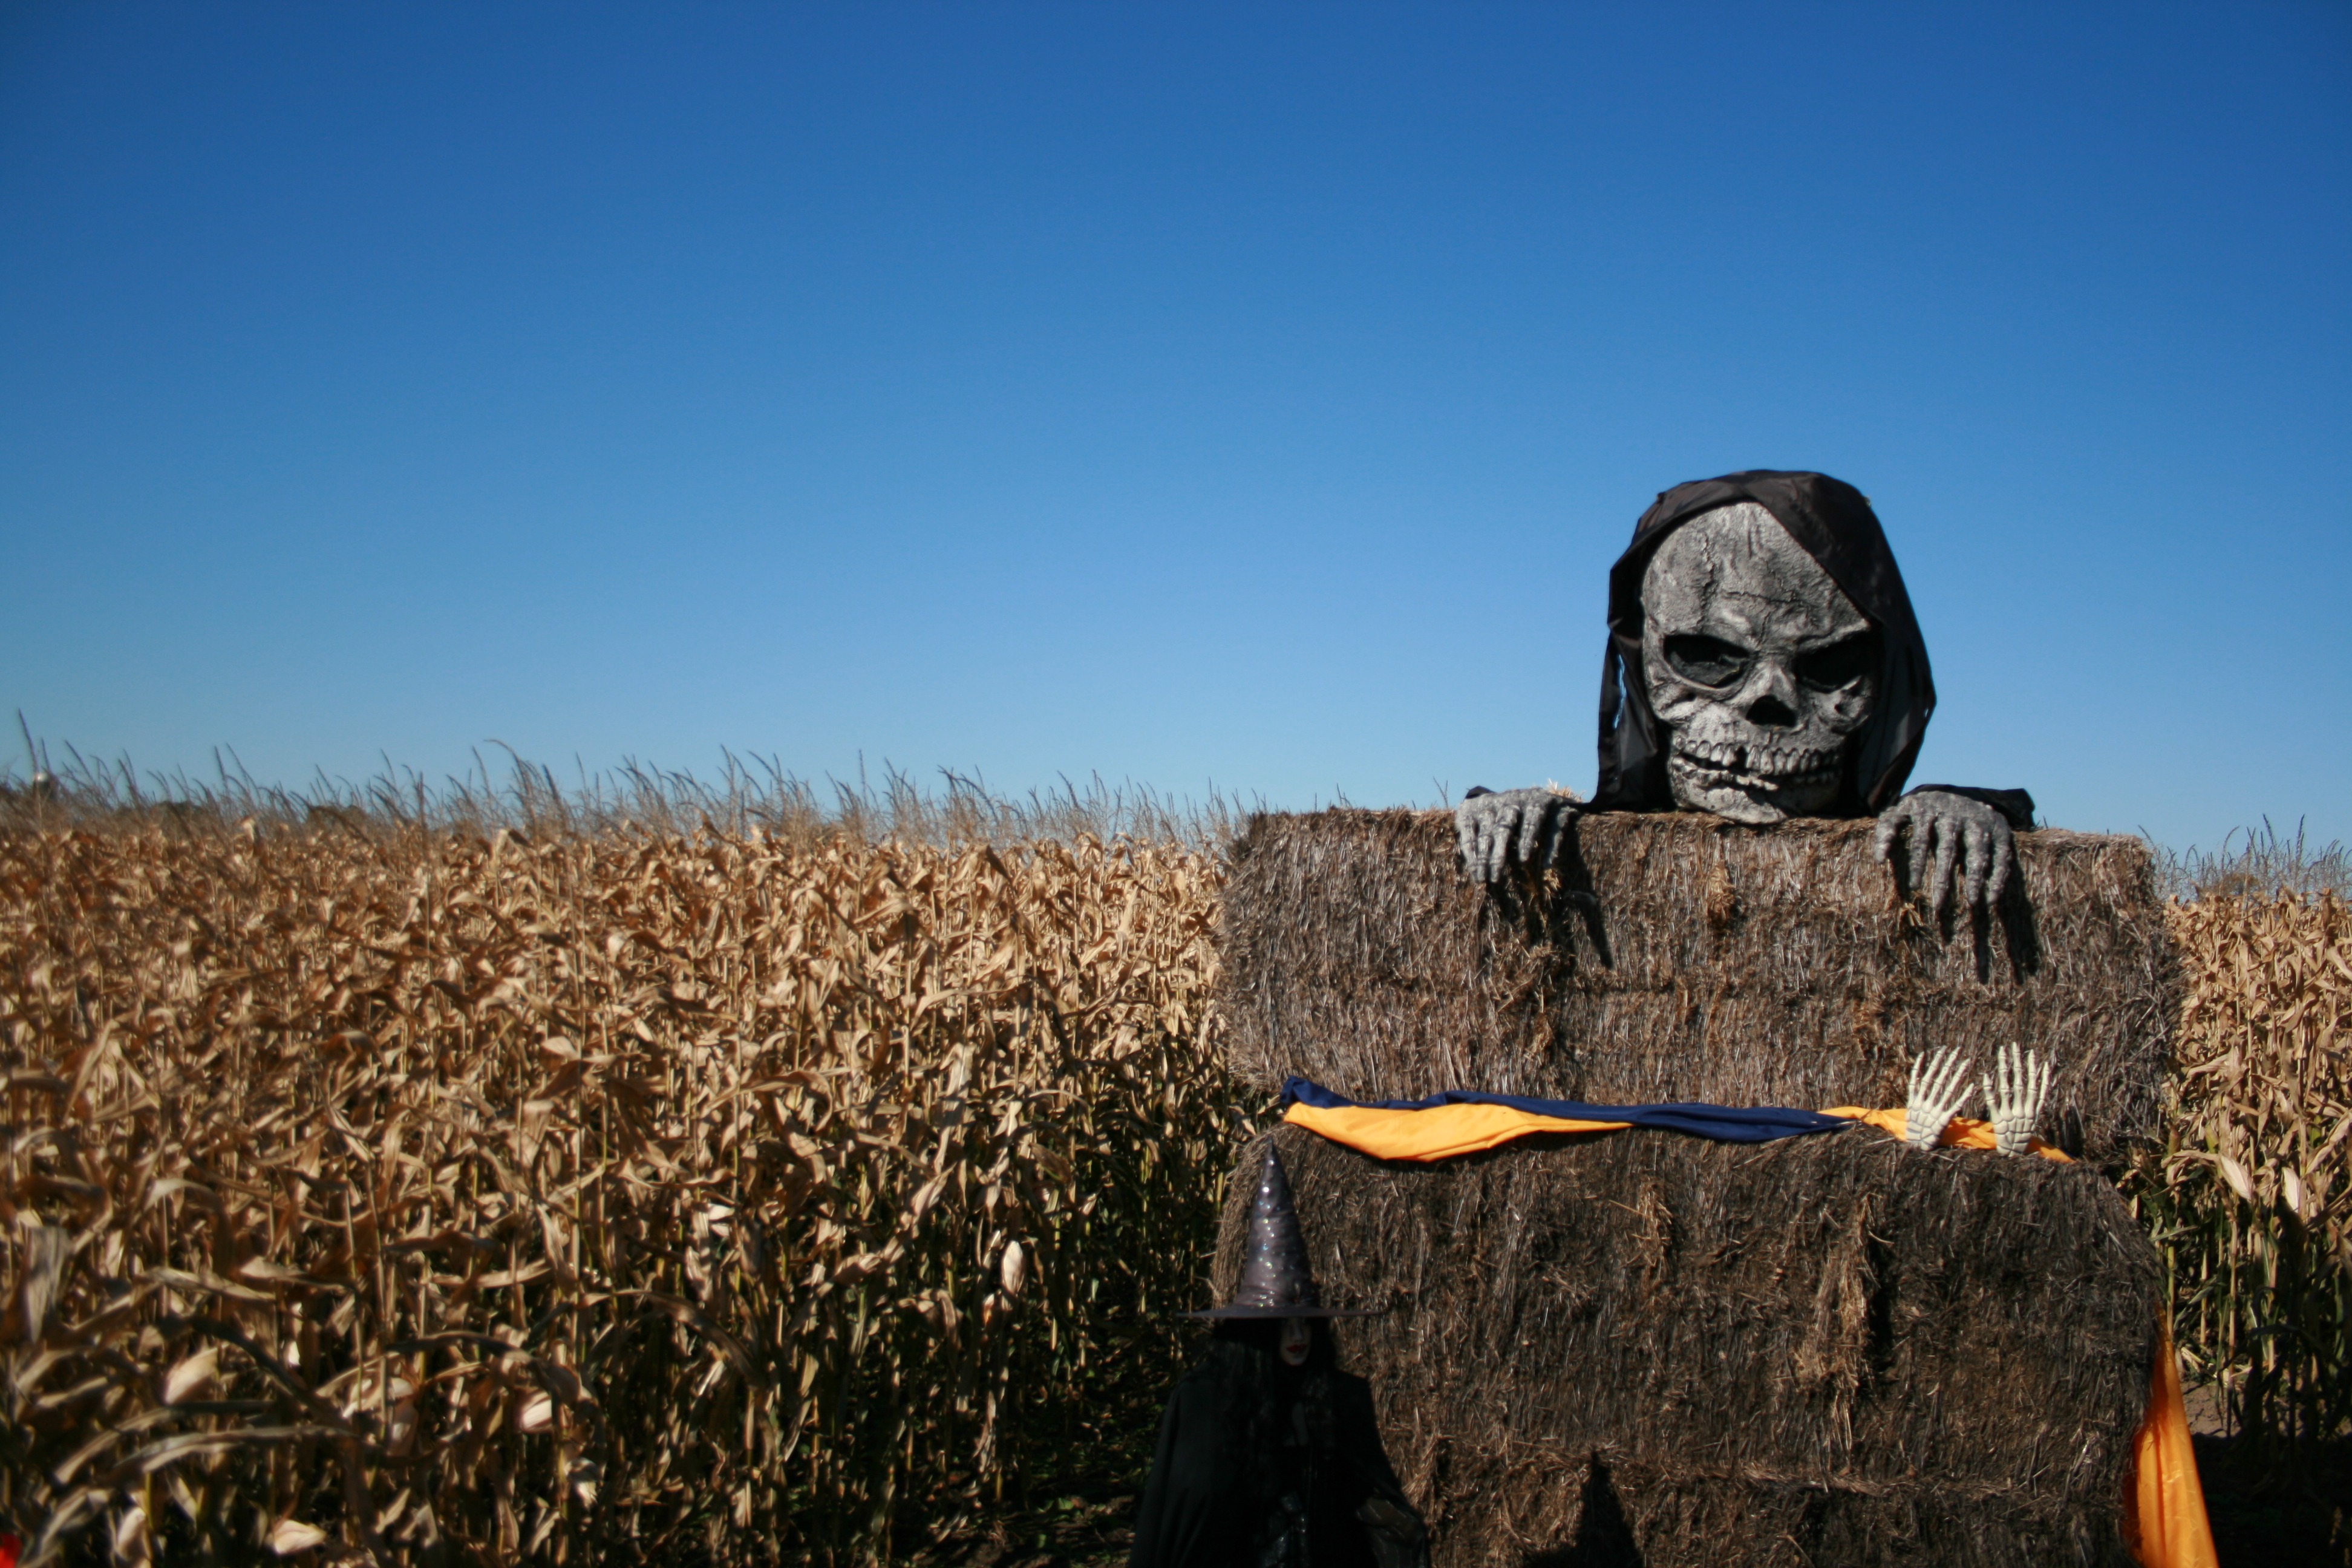
spooky, dark, celebration, halloween, holiday, black, agriculture, dead, death, skull, aggression, gothic, bone, ornament, scary, fear, zombie, decorative, danger, rotting, monster, creepy, ugly, ghost, hell, angry, skeleton, anatomy, bones, horror, haunted, demon, devil, nightmare, october, costume, cruel, dangerous, ominous, evil, corpse, terrified, possessed, ghoul, terrible, grass family